Godzilla Minus One

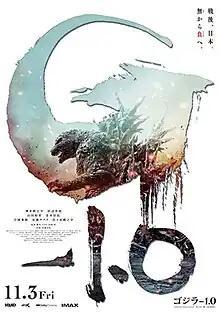
Theatrical release poster

is a 2023 Japanese epic "kaiju" film written, directed, and with visual effects by Takashi Yamazaki. It is the 37th film in the "Godzilla" franchise, Toho's 33rd "Godzilla" film, and the fifth installment of the "Reiwa" era. Set in postwar Japan, the film stars Ryunosuke Kamiki as a former "kamikaze" pilot suffering from post-traumatic stress disorder after encountering a giant monster known as "Godzilla". The supporting cast includes Minami Hamabe, Yuki Yamada, Munetaka Aoki, Hidetaka Yoshioka, Sakura Ando, and Kuranosuke Sasaki.